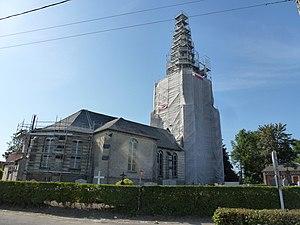
Ruminghem est une commune française située dans le département du Pas-de-Calais en région Hauts-de-France.